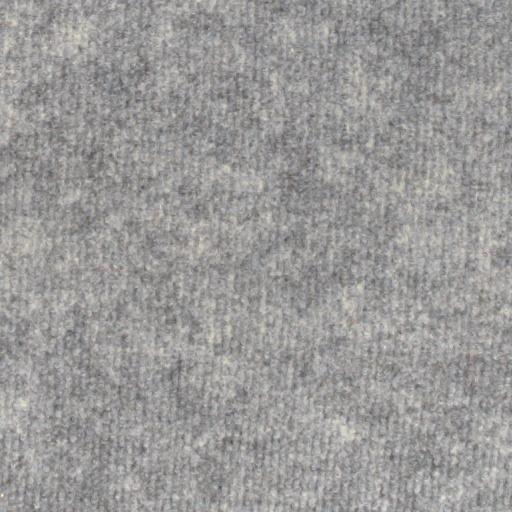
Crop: wheat